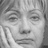
Emotion: neutral